World Cup of Hockey

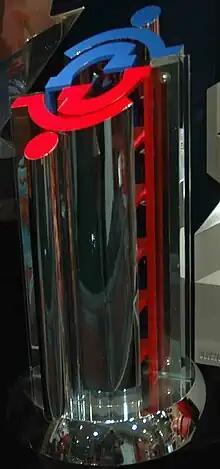
1996 World Cup trophy

In 1996, the Canada Cup was officially replaced by the World Cup of Hockey. The Canada Cup trophy was retired. The tournament expanded to eight teams: as the national teams of Canada, the United States, the Czech Republic, Finland, Russia and Sweden, popularly dubbed as the Big Six, were joined by Germany and Slovakia. The United States defeated Canada in the finals to win the inaugural event.